Brit milah

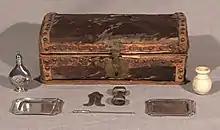
Family circumcision set and trunk, eighteenth century. Wooden box covered in cow hide with silver implements: silver trays, clip, pointer, silver flask, spice vessel.

"Mohalim" are Jews trained in the practice of "brit milah", the "covenant of circumcision". According to traditional Jewish law, in the absence of a grown free Jewish male expert, anyone who has the required skills is also authorized to perform the circumcision, if they are Jewish. Yet, most streams of non-Orthodox Judaism allow women to be " (plural of , feminine of )", without restriction. In 1984, Deborah Cohen became the first certified Reform ""; she was certified by the "brit milah" program of Reform Judaism.